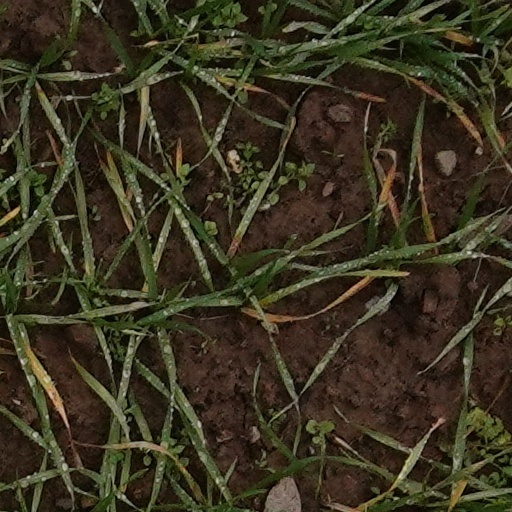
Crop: wheat